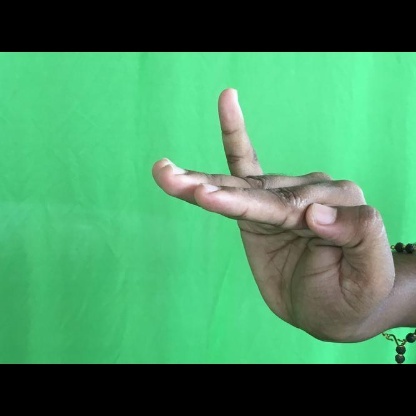
Mudra: Hamsapaksha